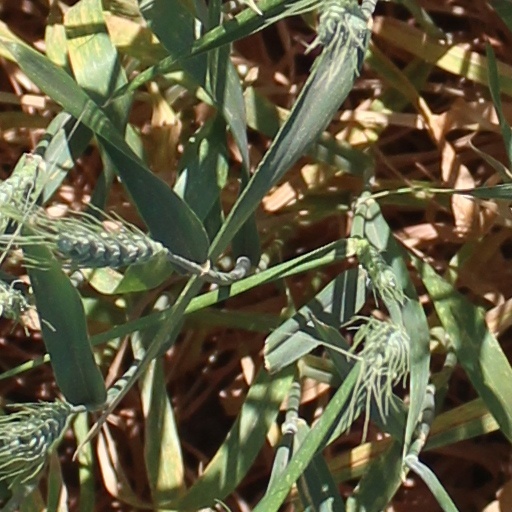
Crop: wheat